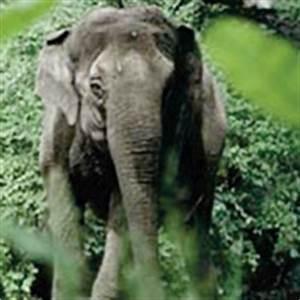
elephant